Nicodemus National Historic Site

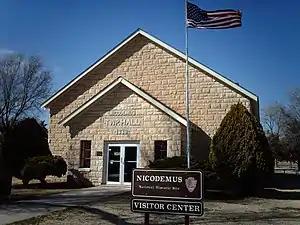
Township Hall in Nicodemus

Nicodemus National Historic Site, located in Nicodemus, Kansas, United States, preserves, protects and interprets the only remaining western town established by African Americans during the Reconstruction Period following the American Civil War. The town of Nicodemus is symbolic of the pioneer spirit of African Americans who dared to leave the only region they had been familiar with to seek personal freedom and the opportunity to develop their talents and capabilities. The site was named, at least in part, for a legendary African-American slave featured in abolitionist Henry Clay Work's "Wake, Nicodemus (1864)." It is a mystical story of an old slave died away and buried in a hollow tree who had asked to be awakened on the Day of Jubilee.